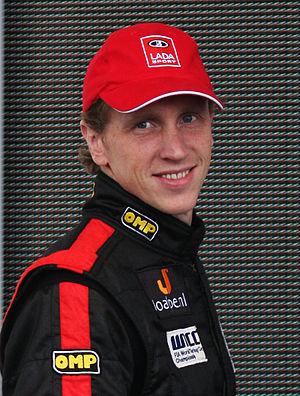
Jaap Van Lagen, né le 22 décembre 1976 à Ede, est un pilote automobile néerlandais.
France - Girondins de Bordeaux Superleague Formula team est une équipe de Superleague Formula créée en 2010 par le club de football français des Girondins de Bordeaux pour courir la saison 2010 de la Superleague Formula.